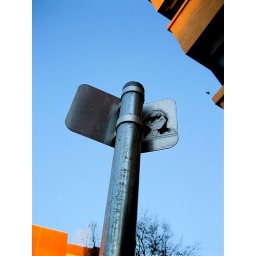
Sticker of a girl in a mask on a small street sign in Surry Hills, Sydney, Australia.